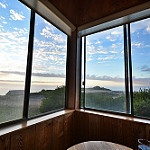
Label: sea